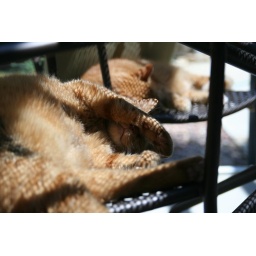
One of my parents' cats sleeps on a chair in the sun